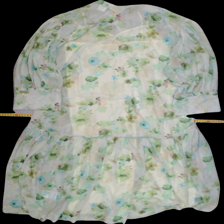
View: back
Type: Dress
Category: Ladies
Brand: H&M
Colors: Green, Yellow, Brown, Blue
Material: 100% polyester
Pattern: Floral print
Cut: V-collar
Size: XS
Season: Summer
Trend: No trend
Stains: No
Price range: 100-150
Recommended usage: Reuse
Comment: consists of an under dress and a top dress